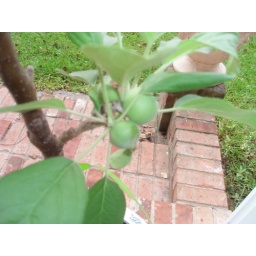
Columnar apples in fruit, but the birds generally get them first.